Stephen Weiss

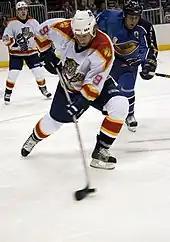
Weiss with the Florida Panthers during the 2005–06 season.

When the NHL returned for the 2005–06 season, Weiss re-signed with the Panthers as a restricted free agent. While he started as the Panthers third-line centerman, he was promoted to the first line following an injury to Joe Nieuwendyk. In this role, he ranked fourth on the team in scoring with four goals and five assists. However, his season was cut short due to a wrist injury that required surgery. At the time of the injury, he was tied for fourth on the team in scoring with nine goals and 21 points. He stayed out of the Panthers lineup for the remainder of the season but practiced with the team in April in case they qualified for the 2006 Stanley Cup playoffs. After failing to qualify for the playoffs, the Panthers signed Weiss to a one-year contract extension.